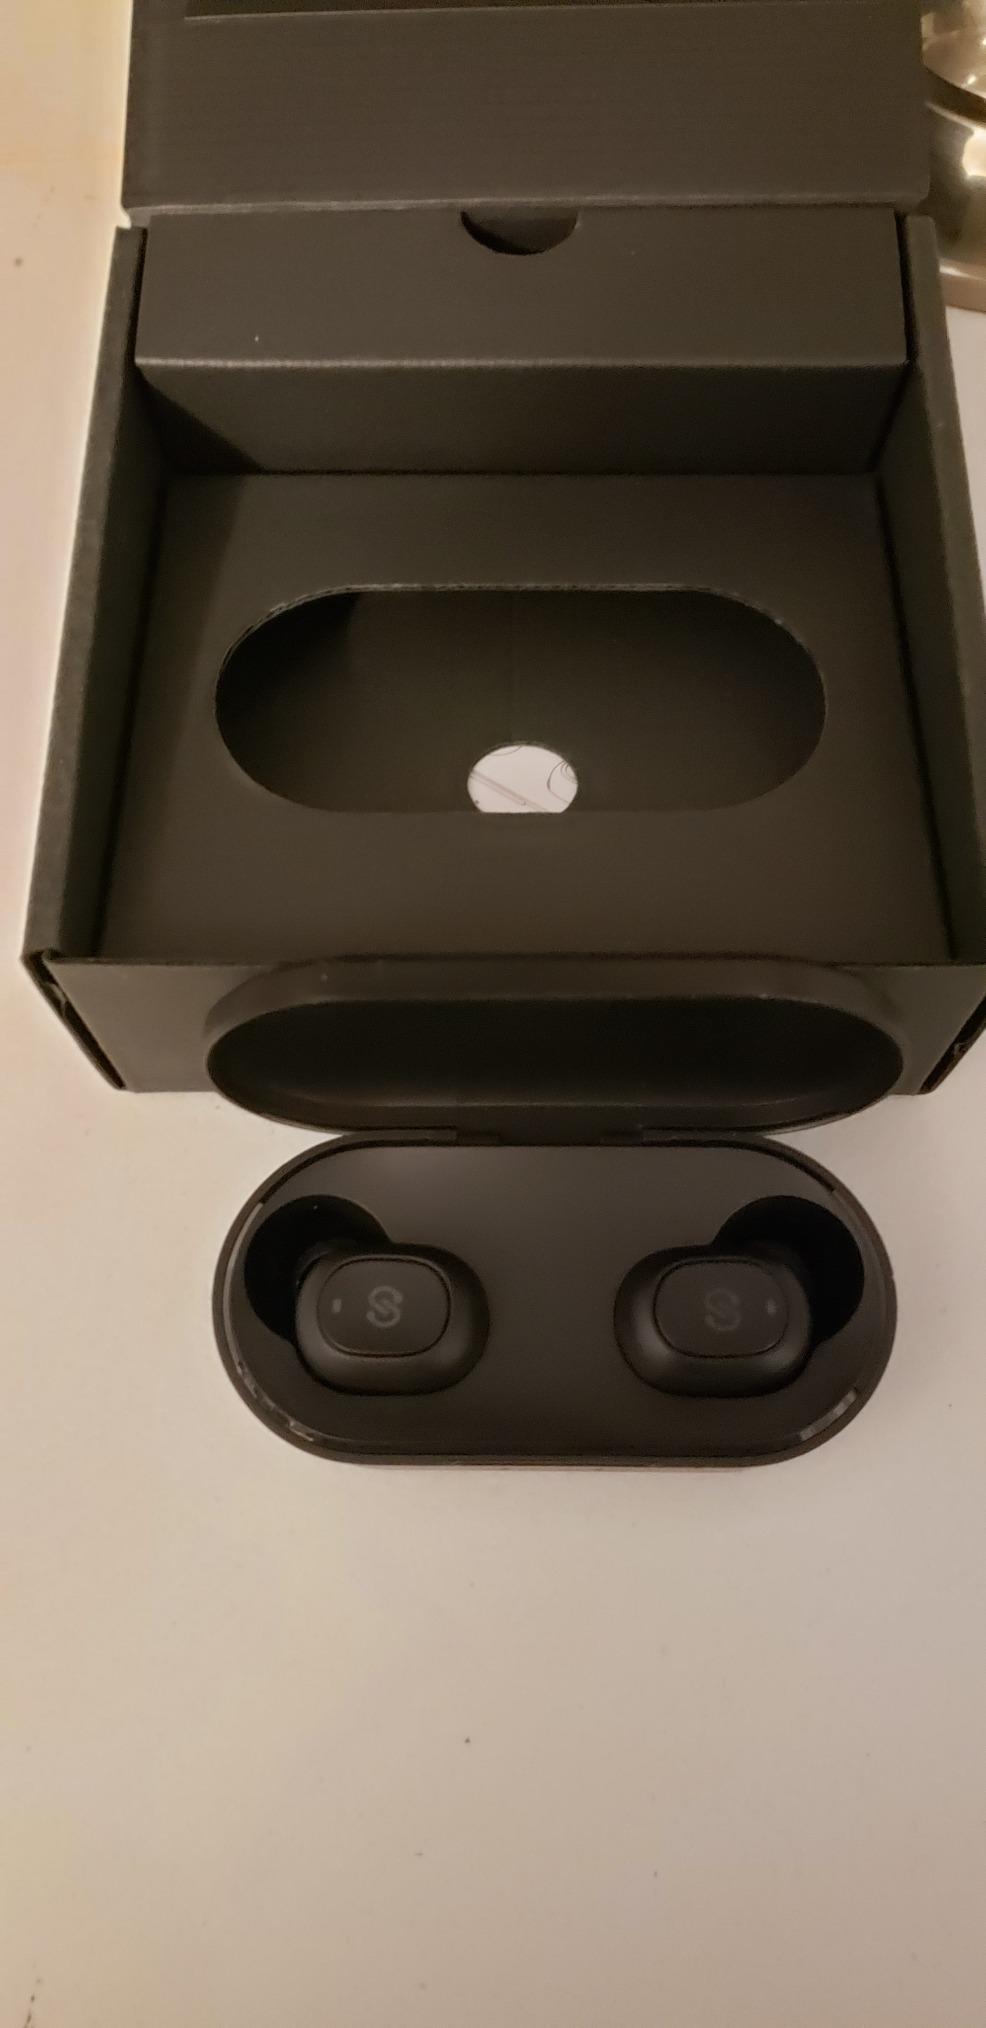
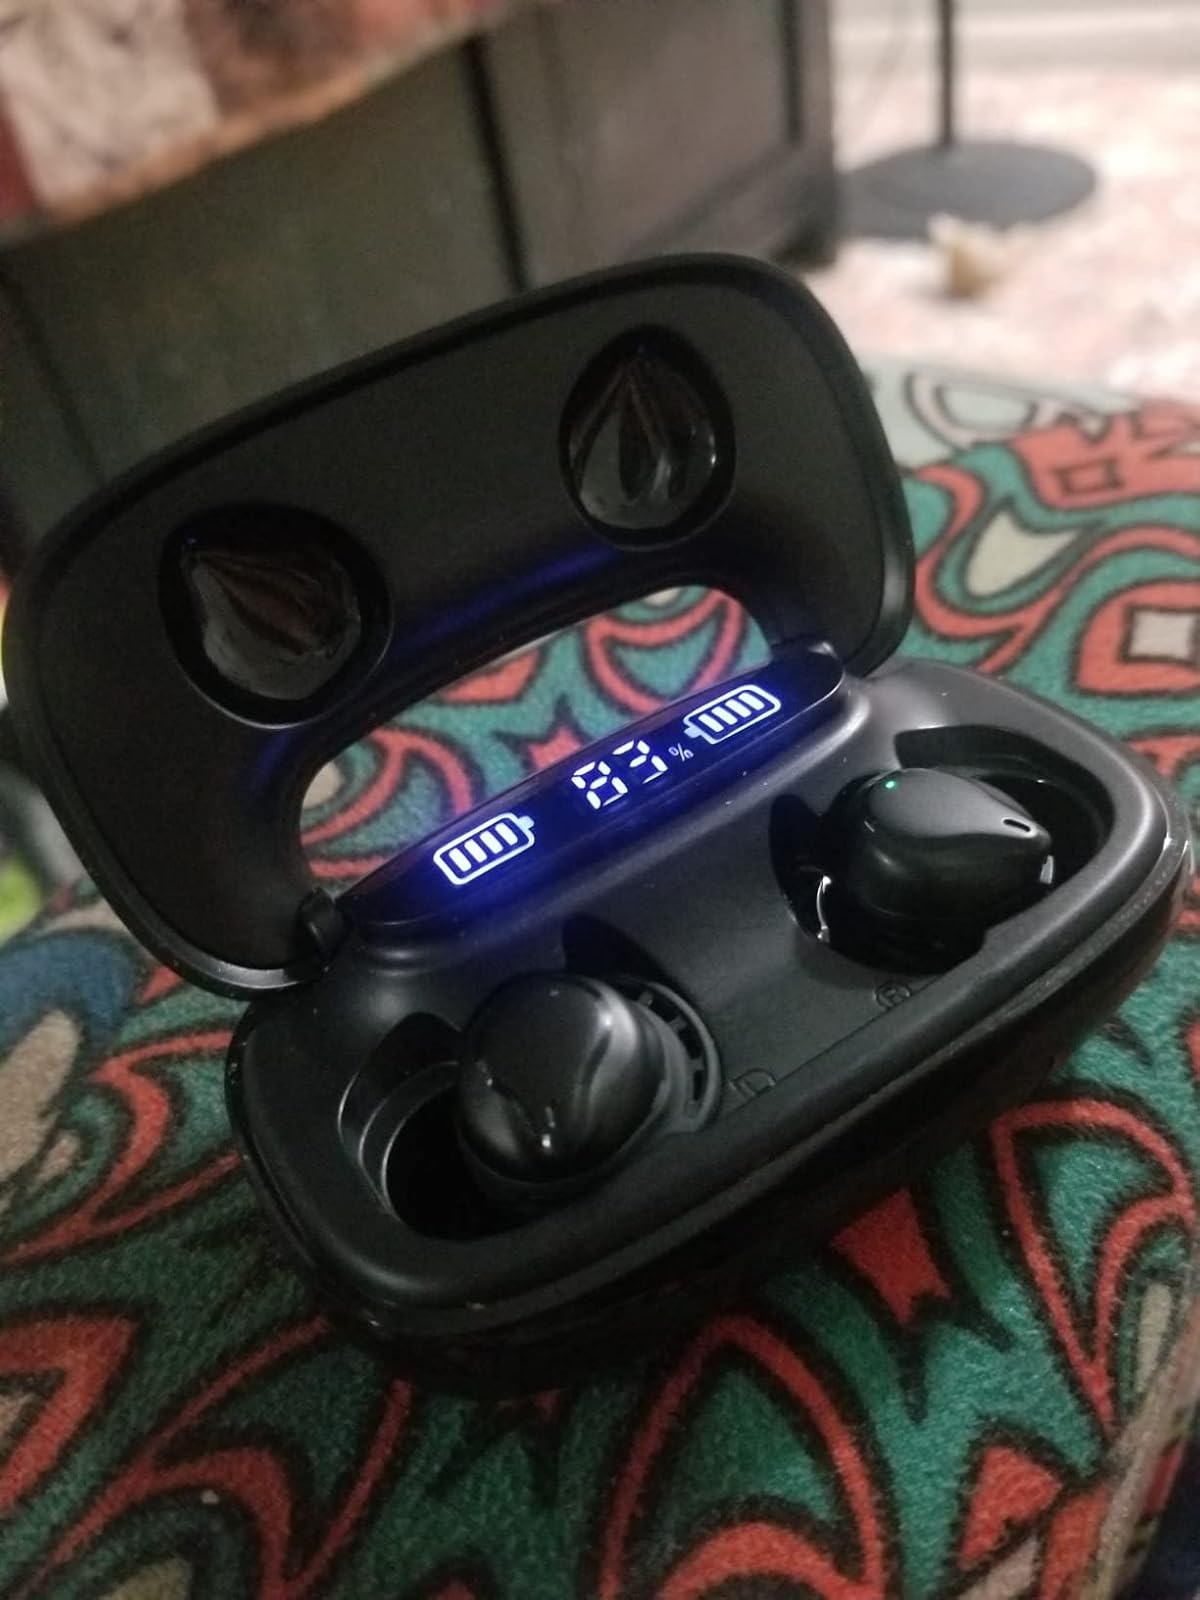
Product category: earbuds
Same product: no